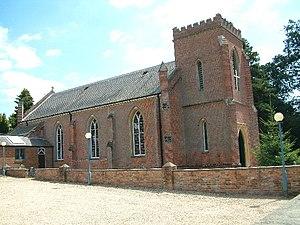
Bransgore est un village et une paroisse civile pour partie dans le parc national New Forest, dans le district de New Forest, comté du Hampshire, en Angleterre. Le village s'est développé au XIXᵉ siècle quand une église et une école ont été construites. Il est classé comme une zone urbaine, même si à certains égards, il a toujours le caractère pittoresque d'un village anglais rural.